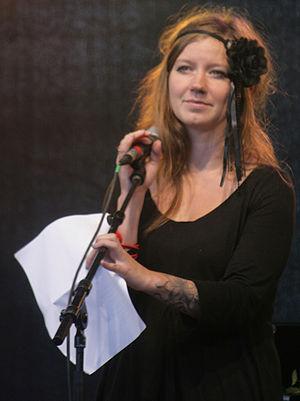
Maria Solheim, née le 19 janvier 1982, est une chanteuse et auteur-compositeur norvégienne.